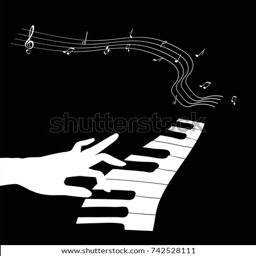
hand touching the keyboard of a piano